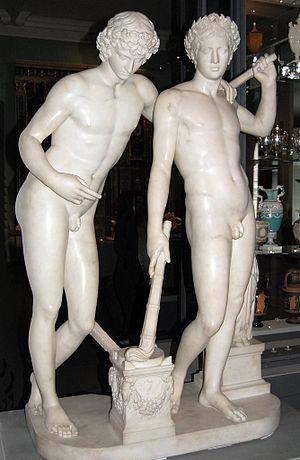
Des jumeaux sont des frères et sœurs qui ont partagé le même utérus au cours d'une même gestation.
Cet article dresse une liste de jumeaux célèbres, laquelle inclut aussi des naissances multiples, des frères ou sœurs siamois, de célèbres jumeaux contemporains, des jumeaux sportifs, des jumeaux mythologiques, des jumeaux historiques, des jumeaux fictifs, des célébrités ayant un jumeau et des records établis par des jumeaux.